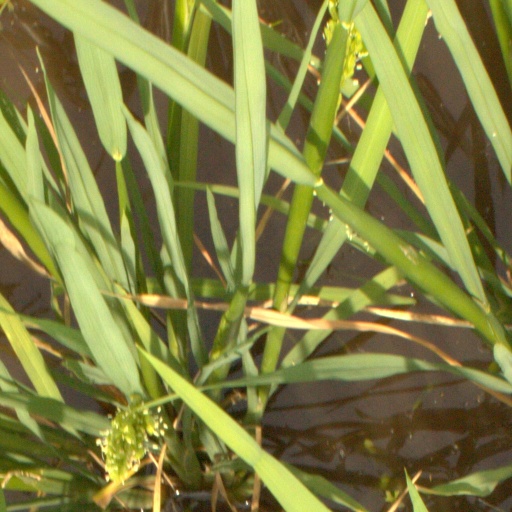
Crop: rice